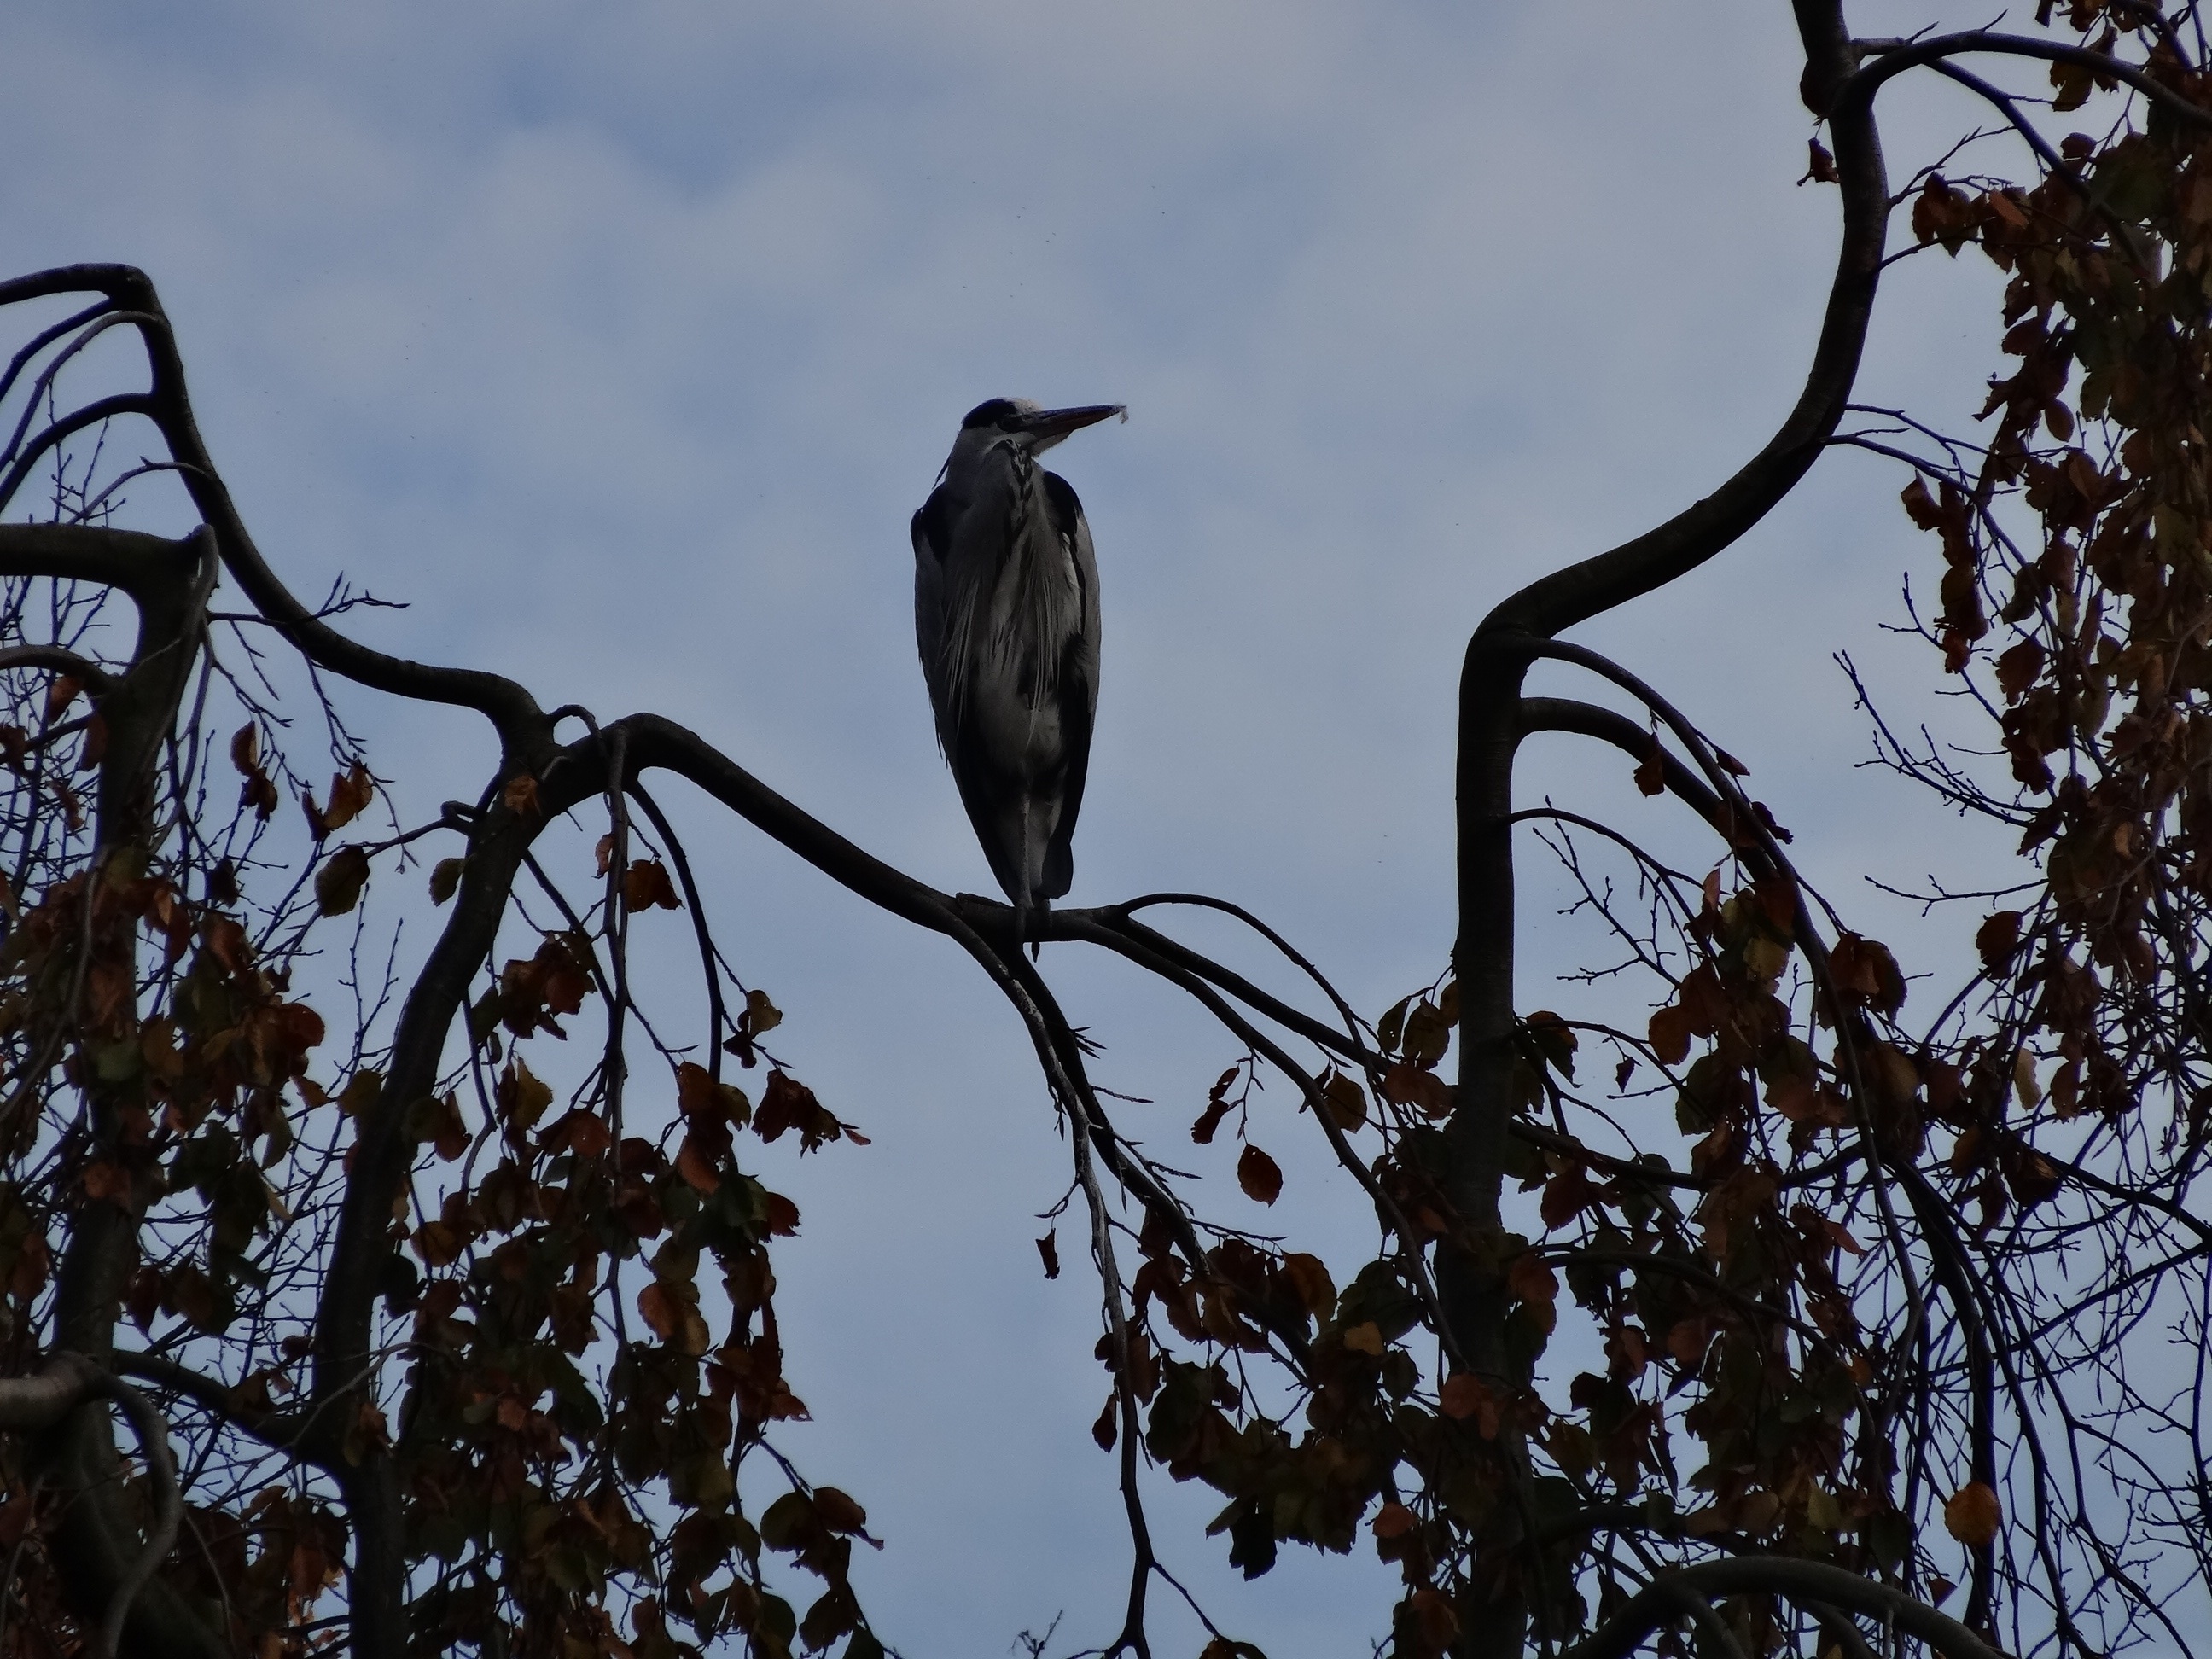
tree, nature, branch, winter, bird, animal, fly, wildlife, beak, pasture, fauna, birds, polder, feathers, wings, heron, herons, perching bird